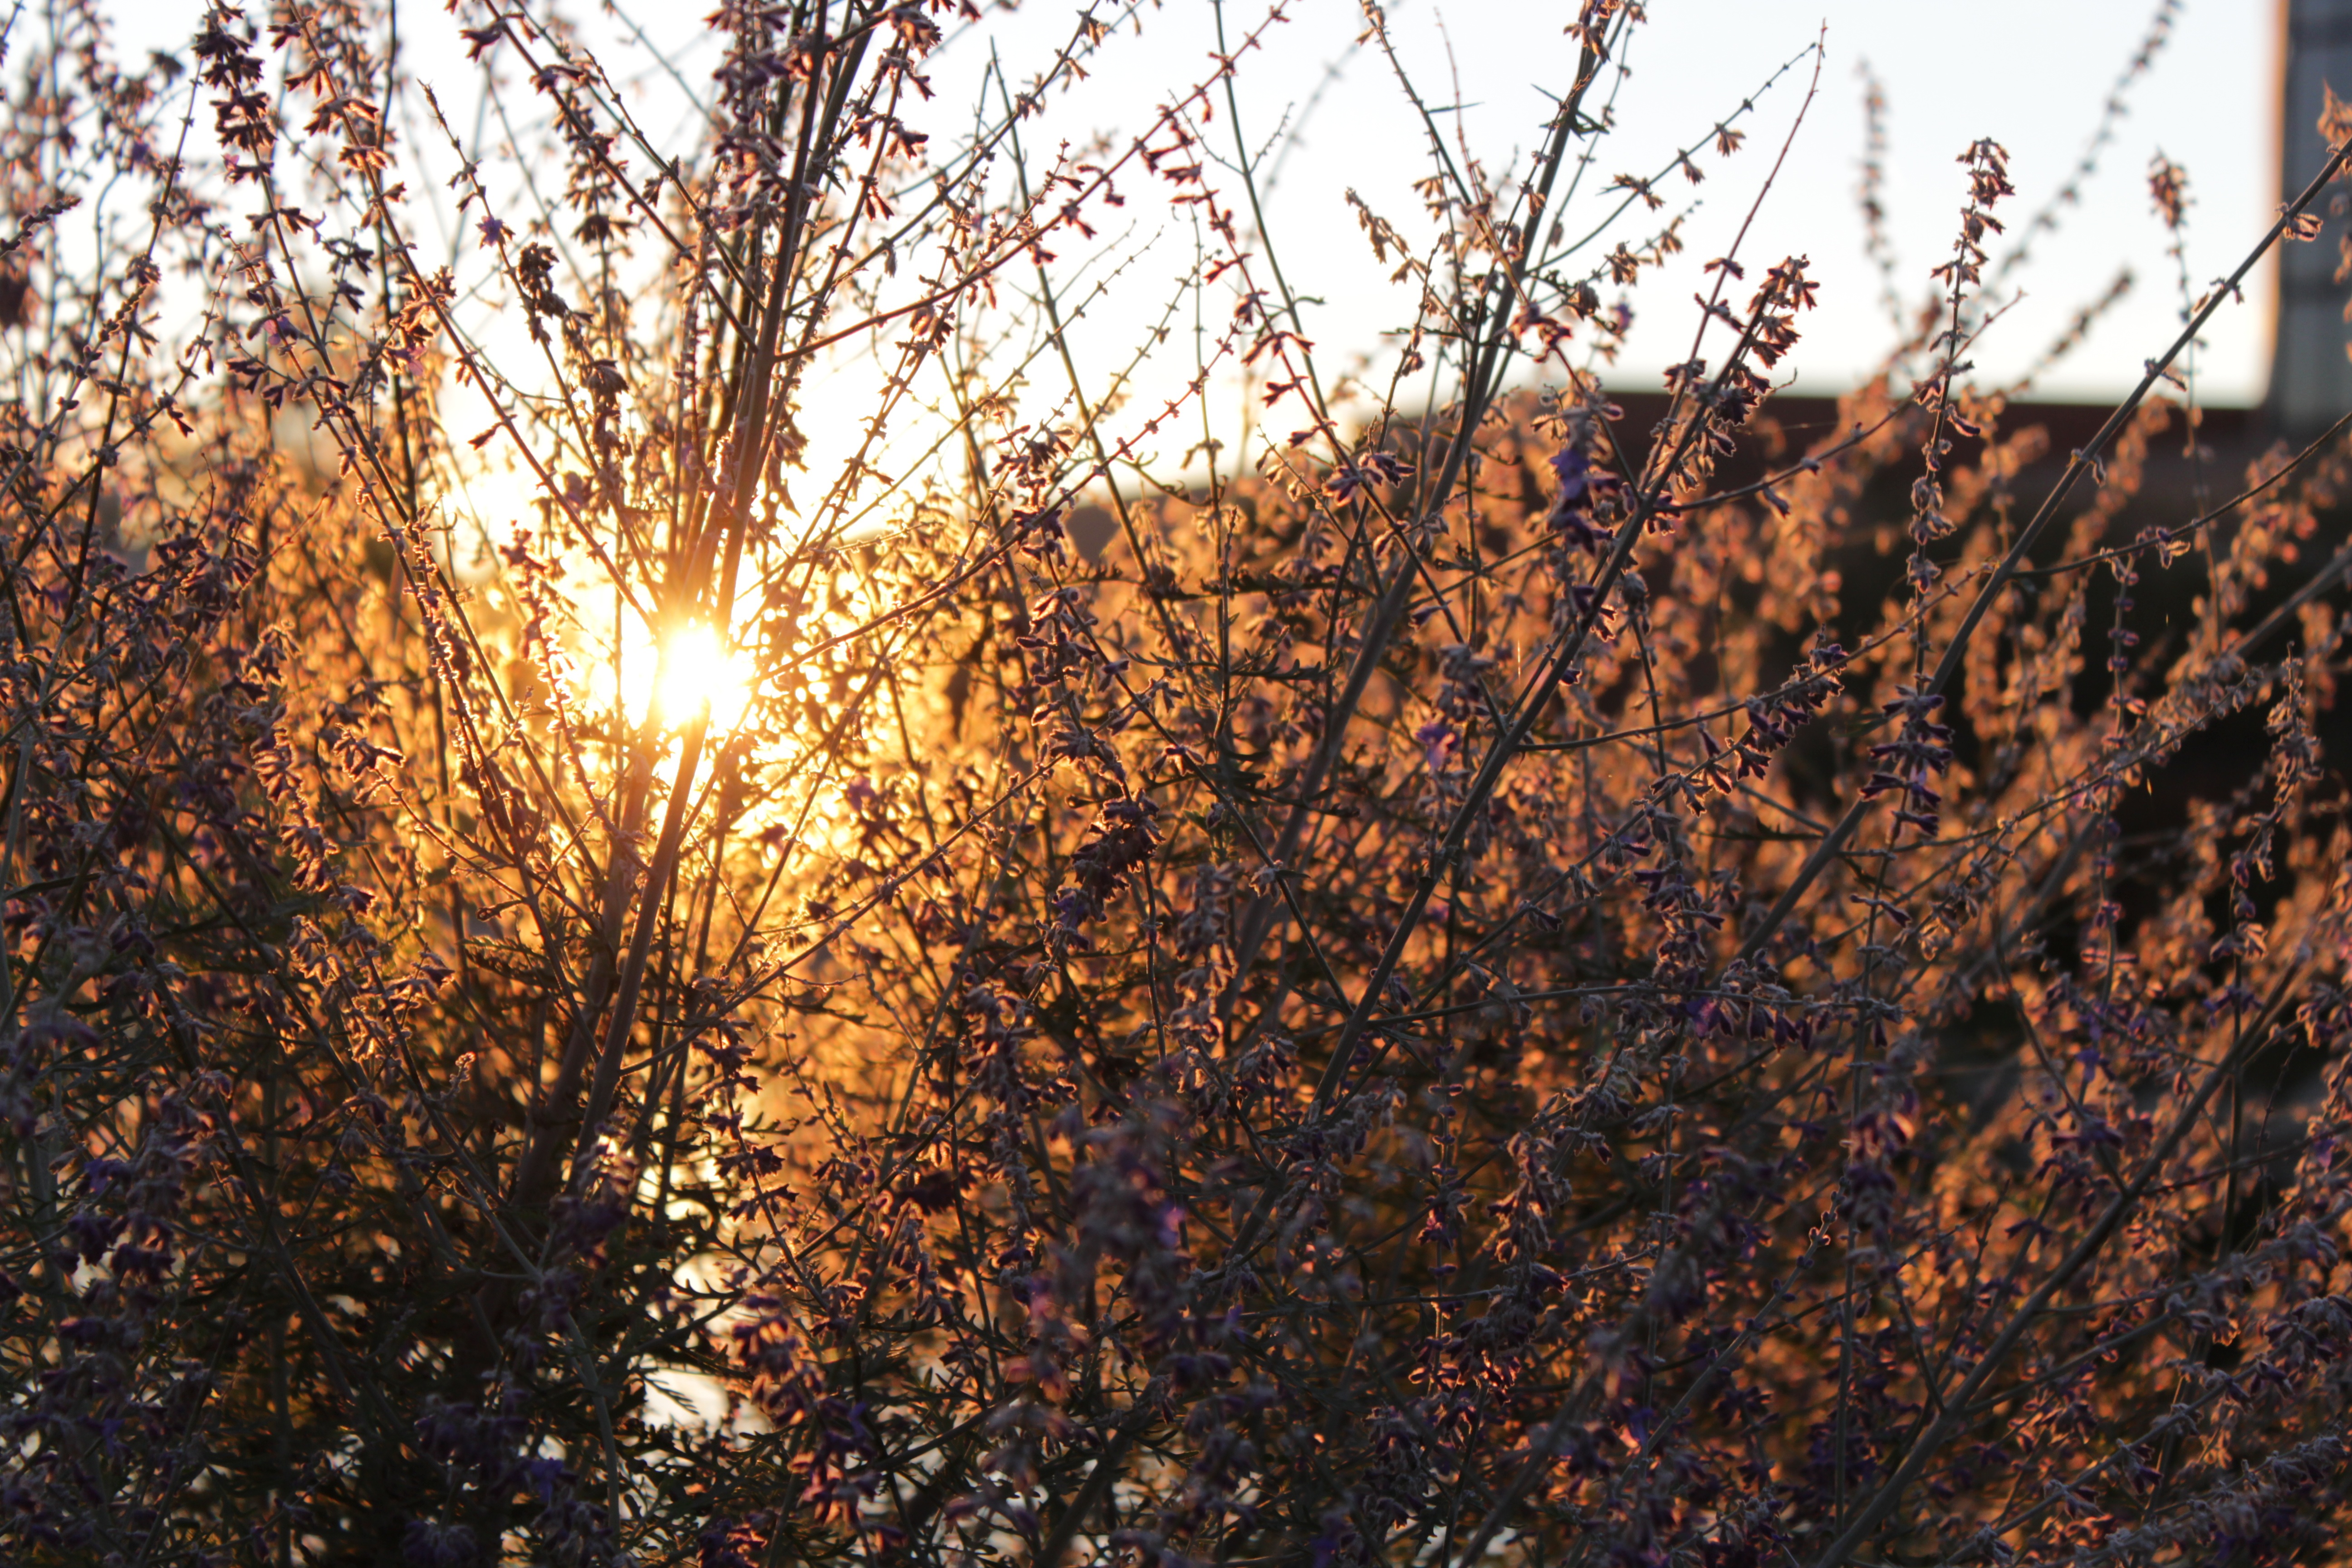
landscape, tree, nature, grass, branch, plant, sunset, sunlight, leaf, flower, dusk, orange, autumn, soil, yellow, season, outdoors, scene, weeds, woody plant